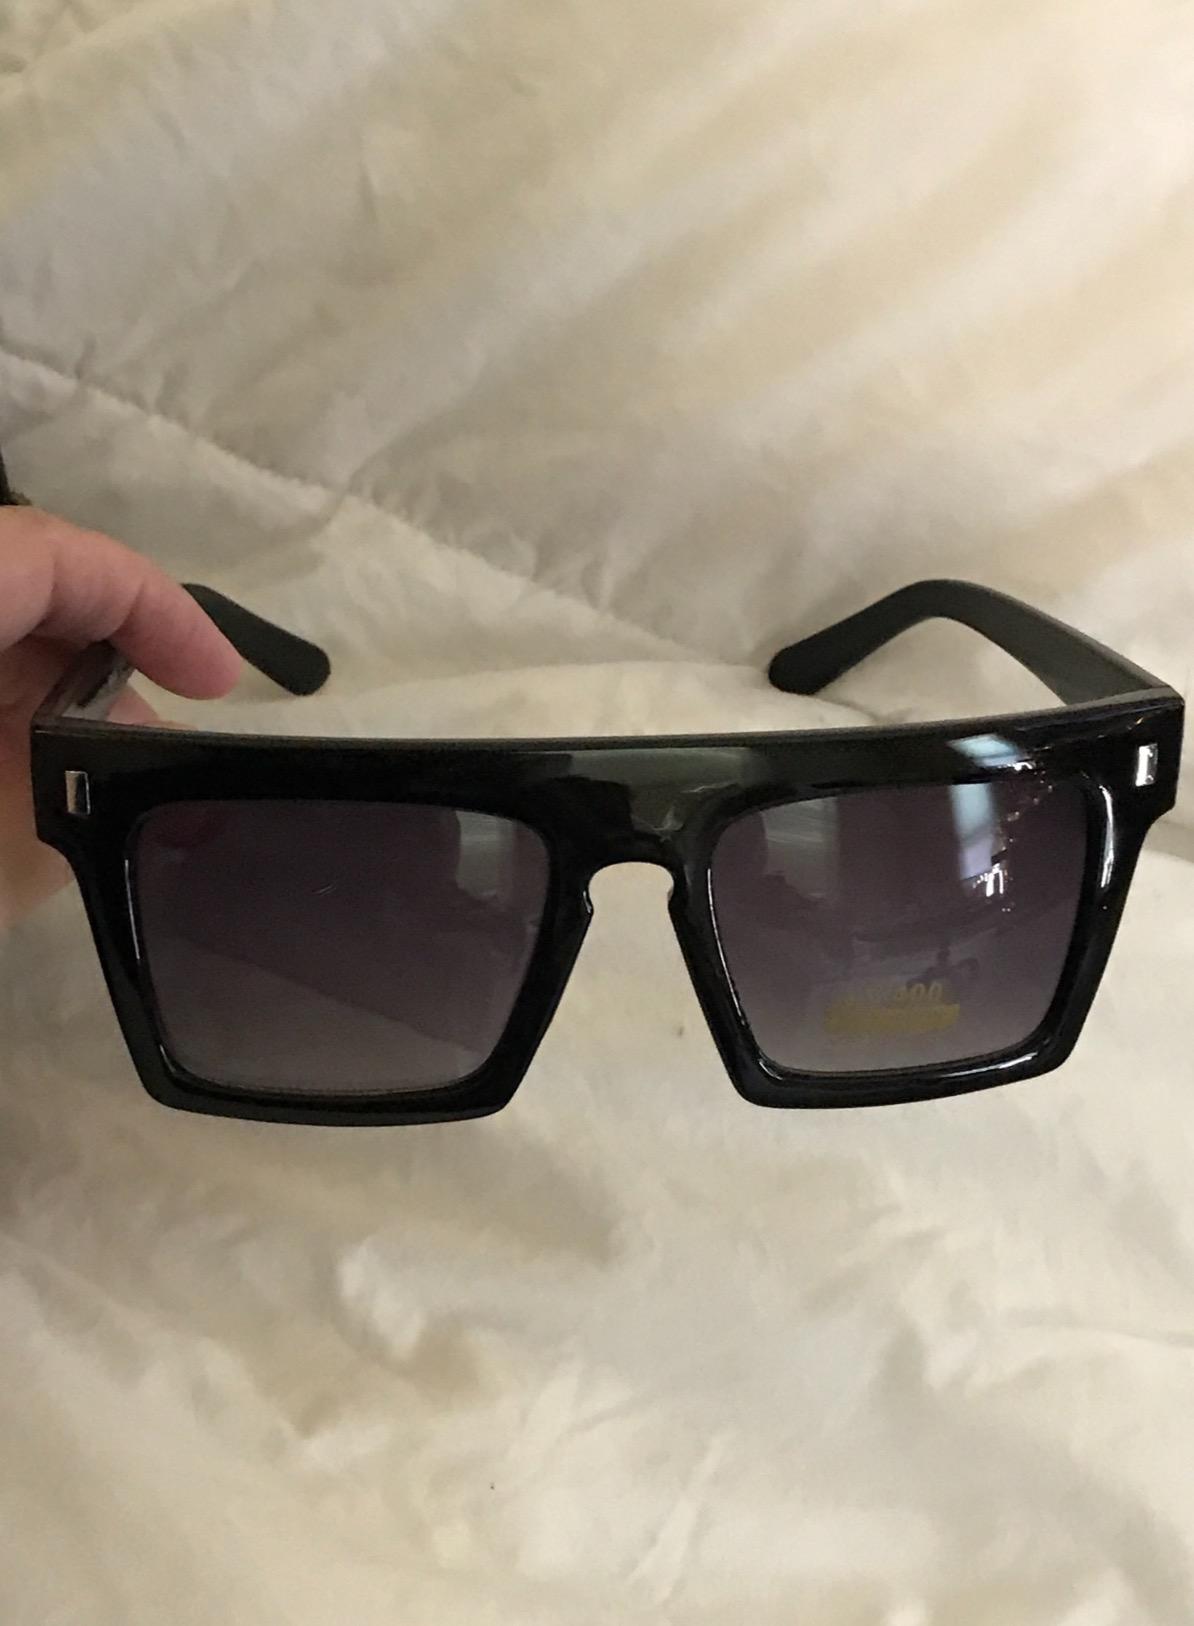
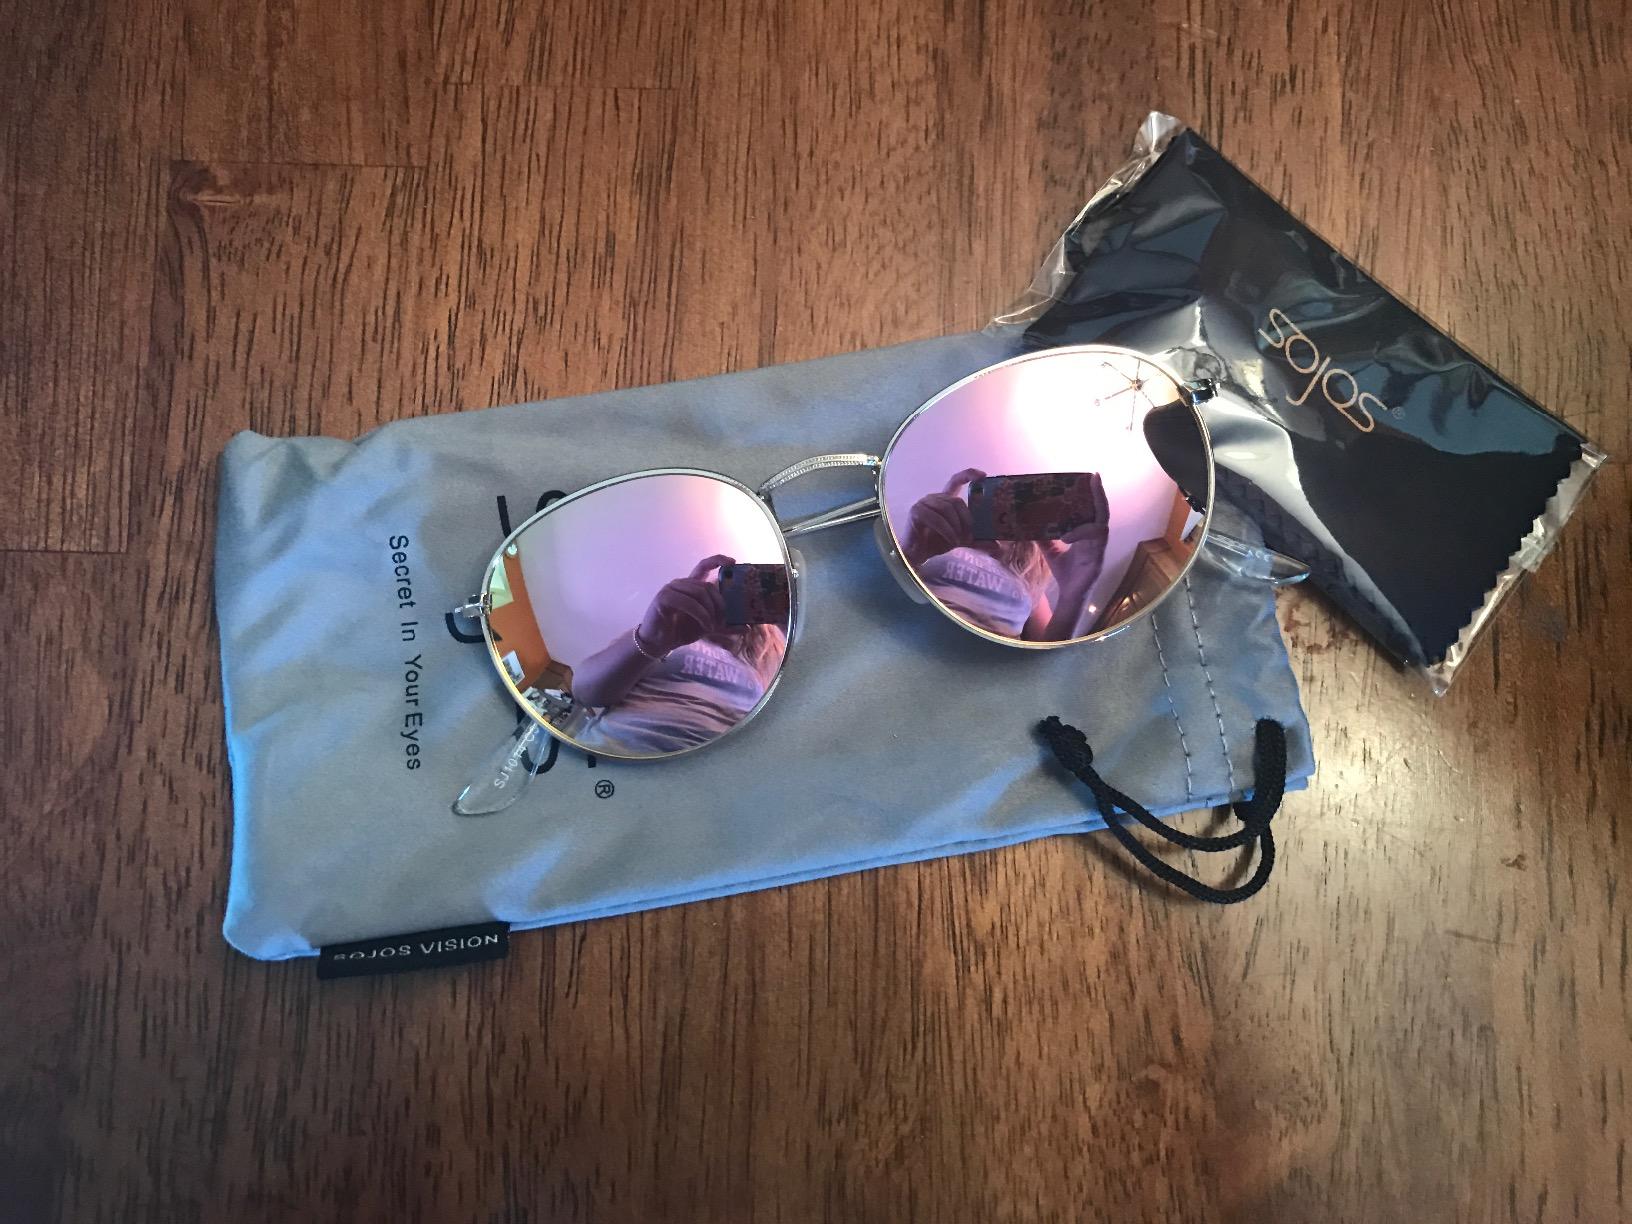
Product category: accessories_sunglasses
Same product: no